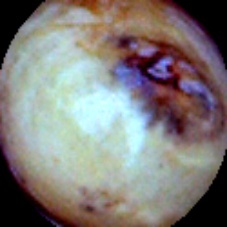
Label: Broken